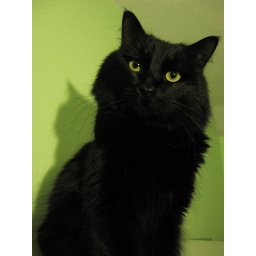
Mushi sitting on a shelf in the computer room. His eyes are the same color as our walls.